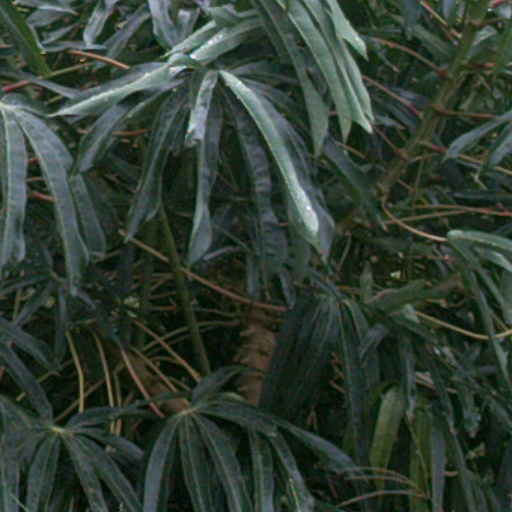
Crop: cassava